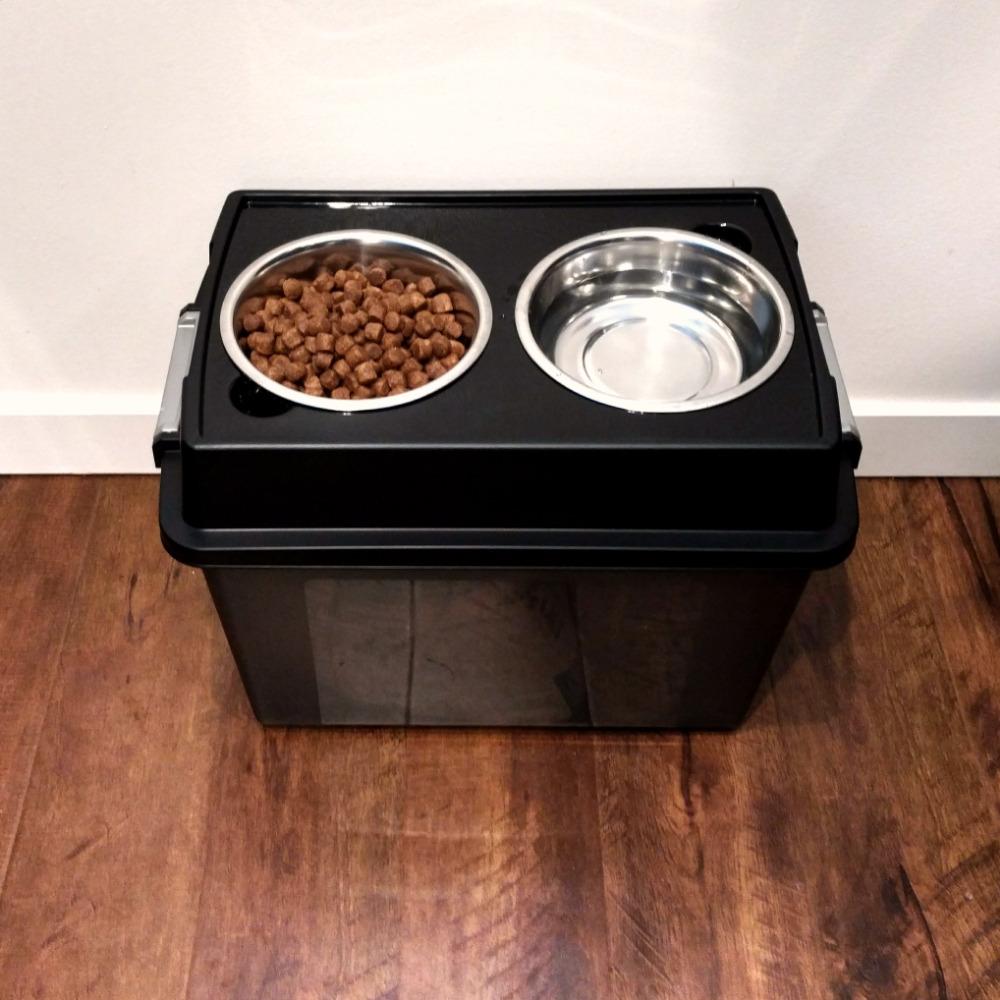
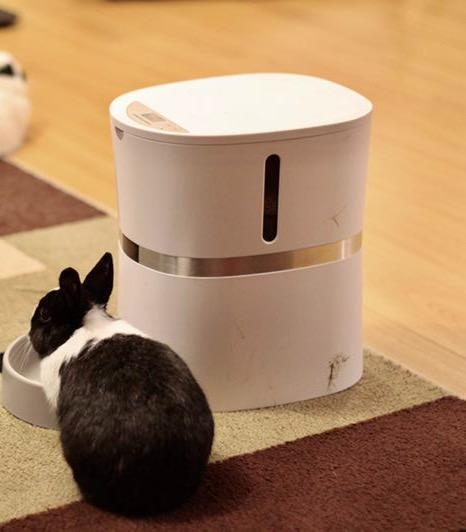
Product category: items_feeder
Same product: no